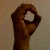
The image shows a hand gesture representing the letter 'O' in Indian Sign Language.